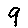
Label: 9